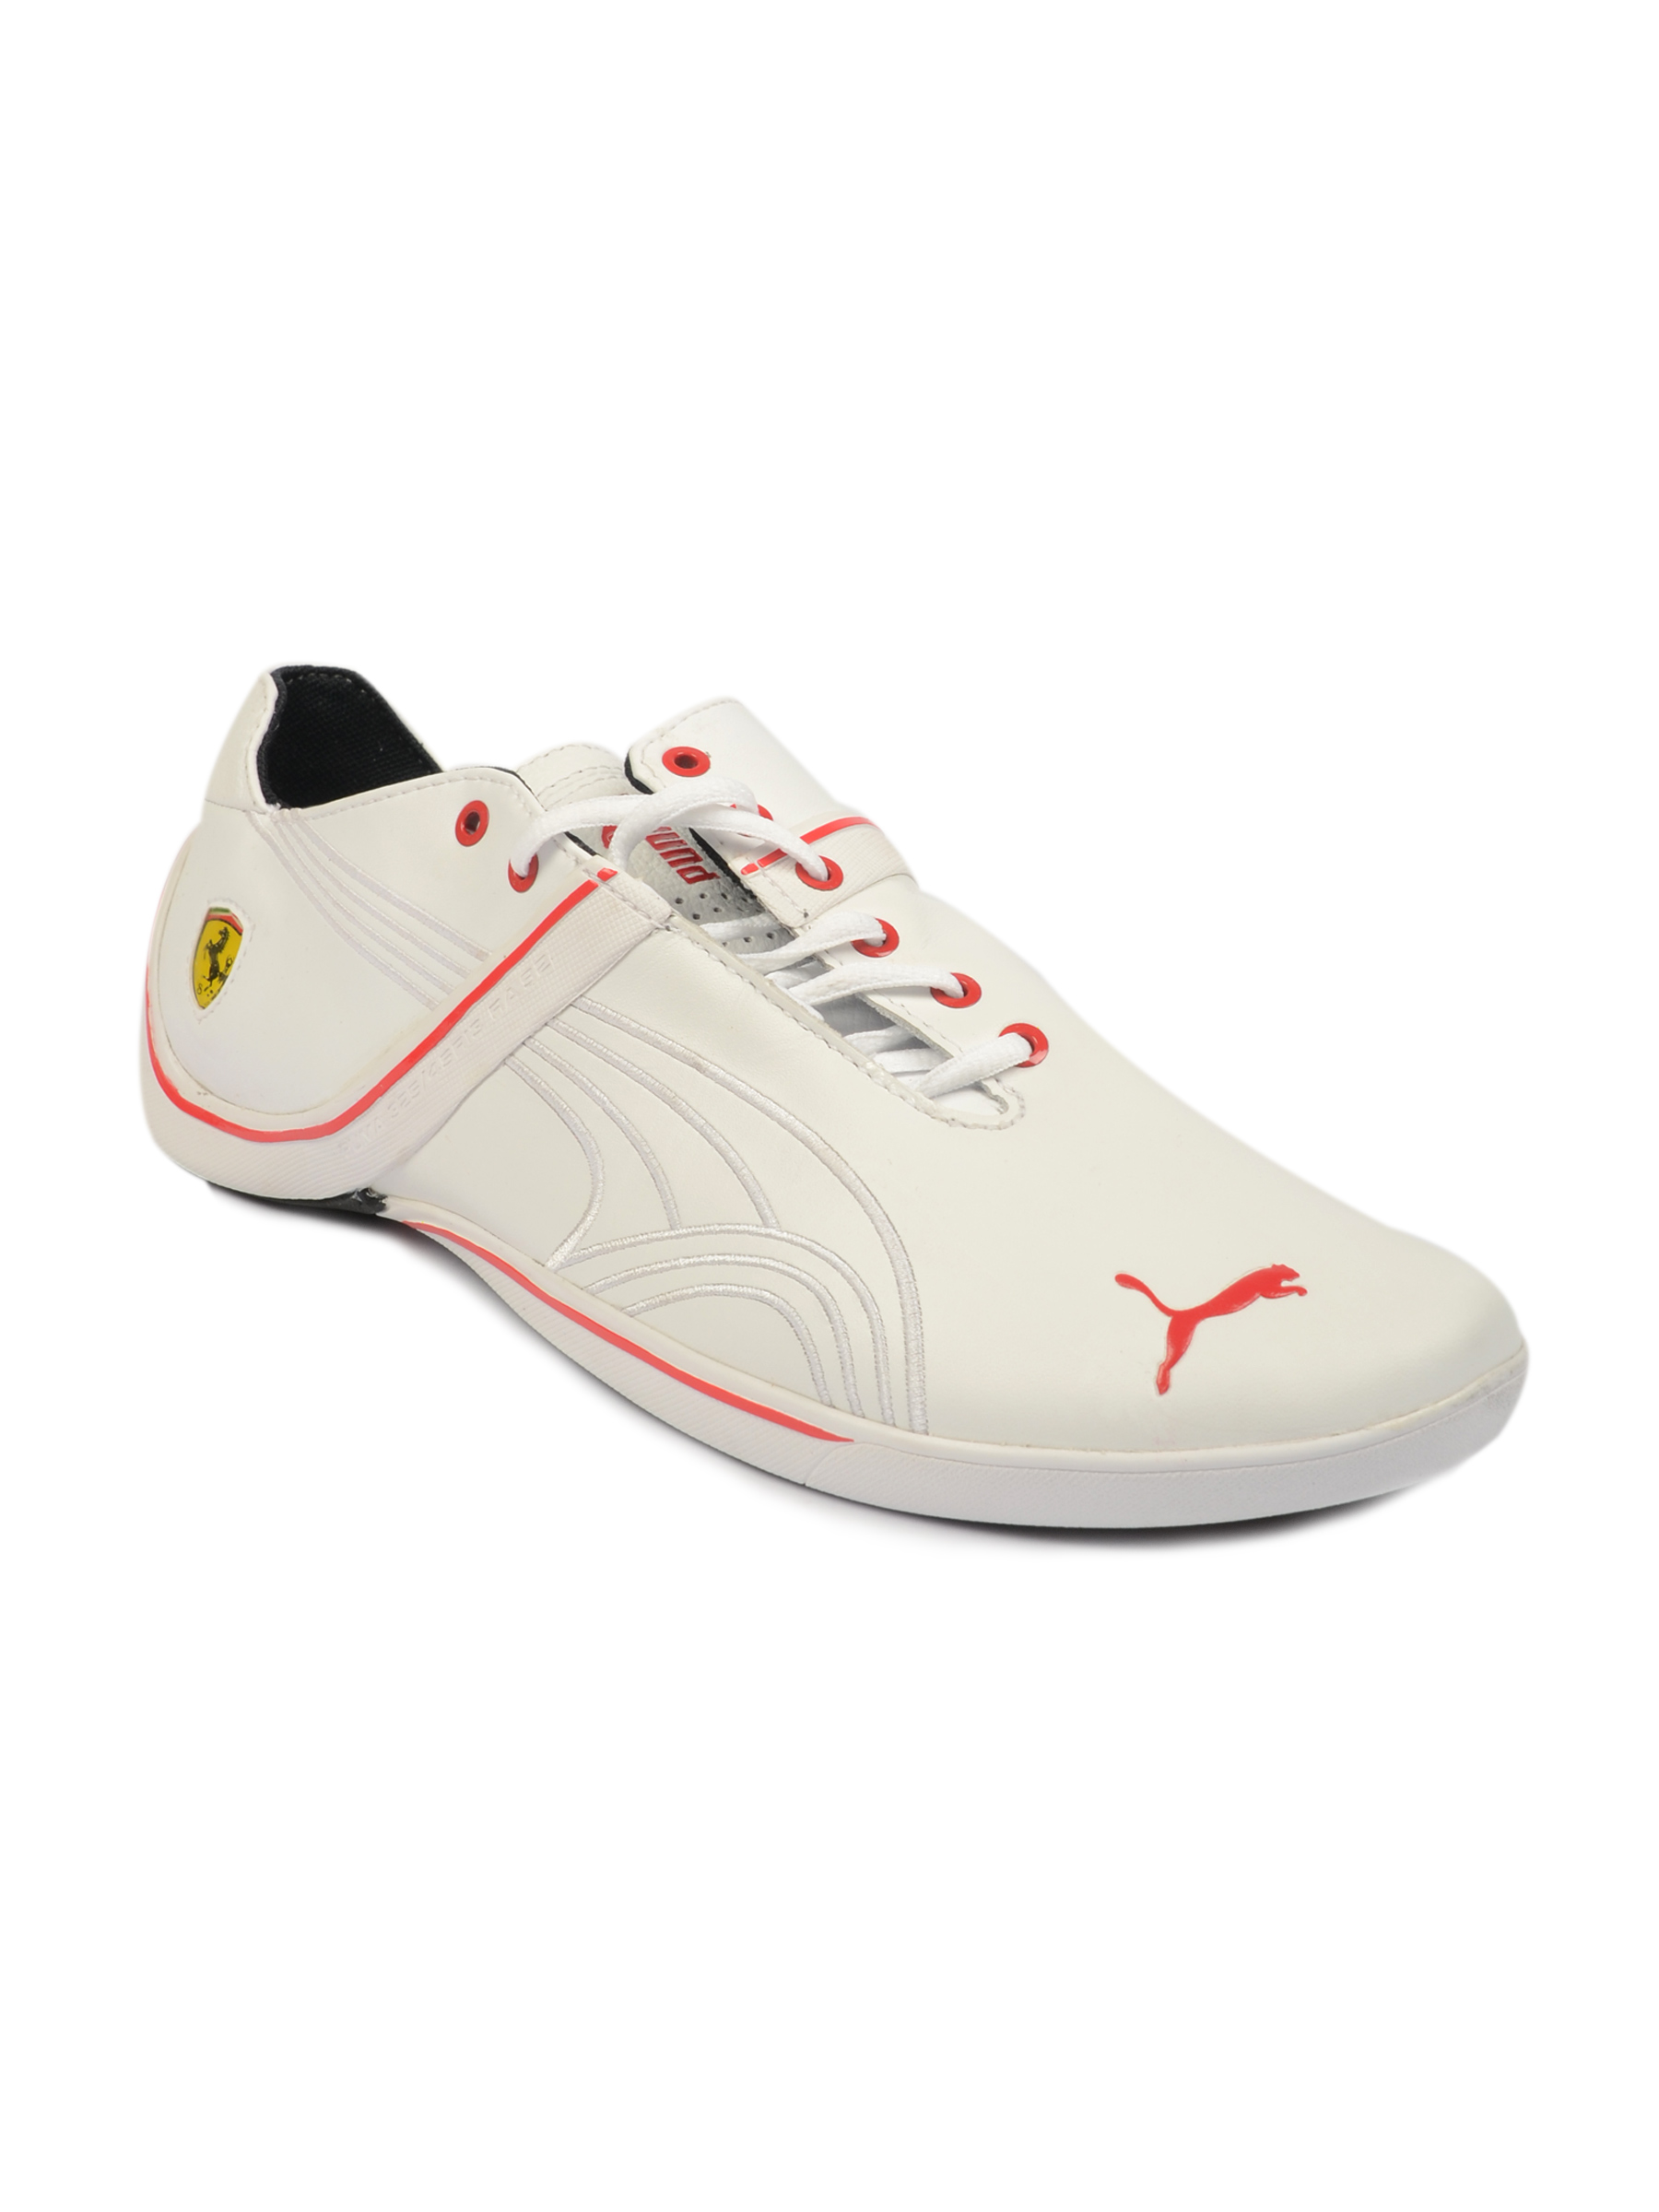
Puma Men Future Cat Remix SF White Sports Shoes
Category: Footwear / Shoes / Sports Shoes
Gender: Men
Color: White
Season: Fall 2011
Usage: Sports